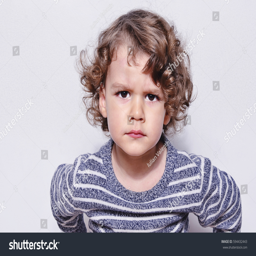
beautiful angry boy looking at you .